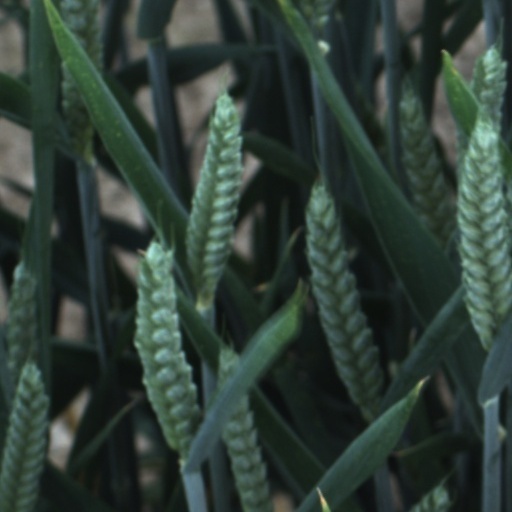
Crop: wheat